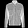
Label: Shirt